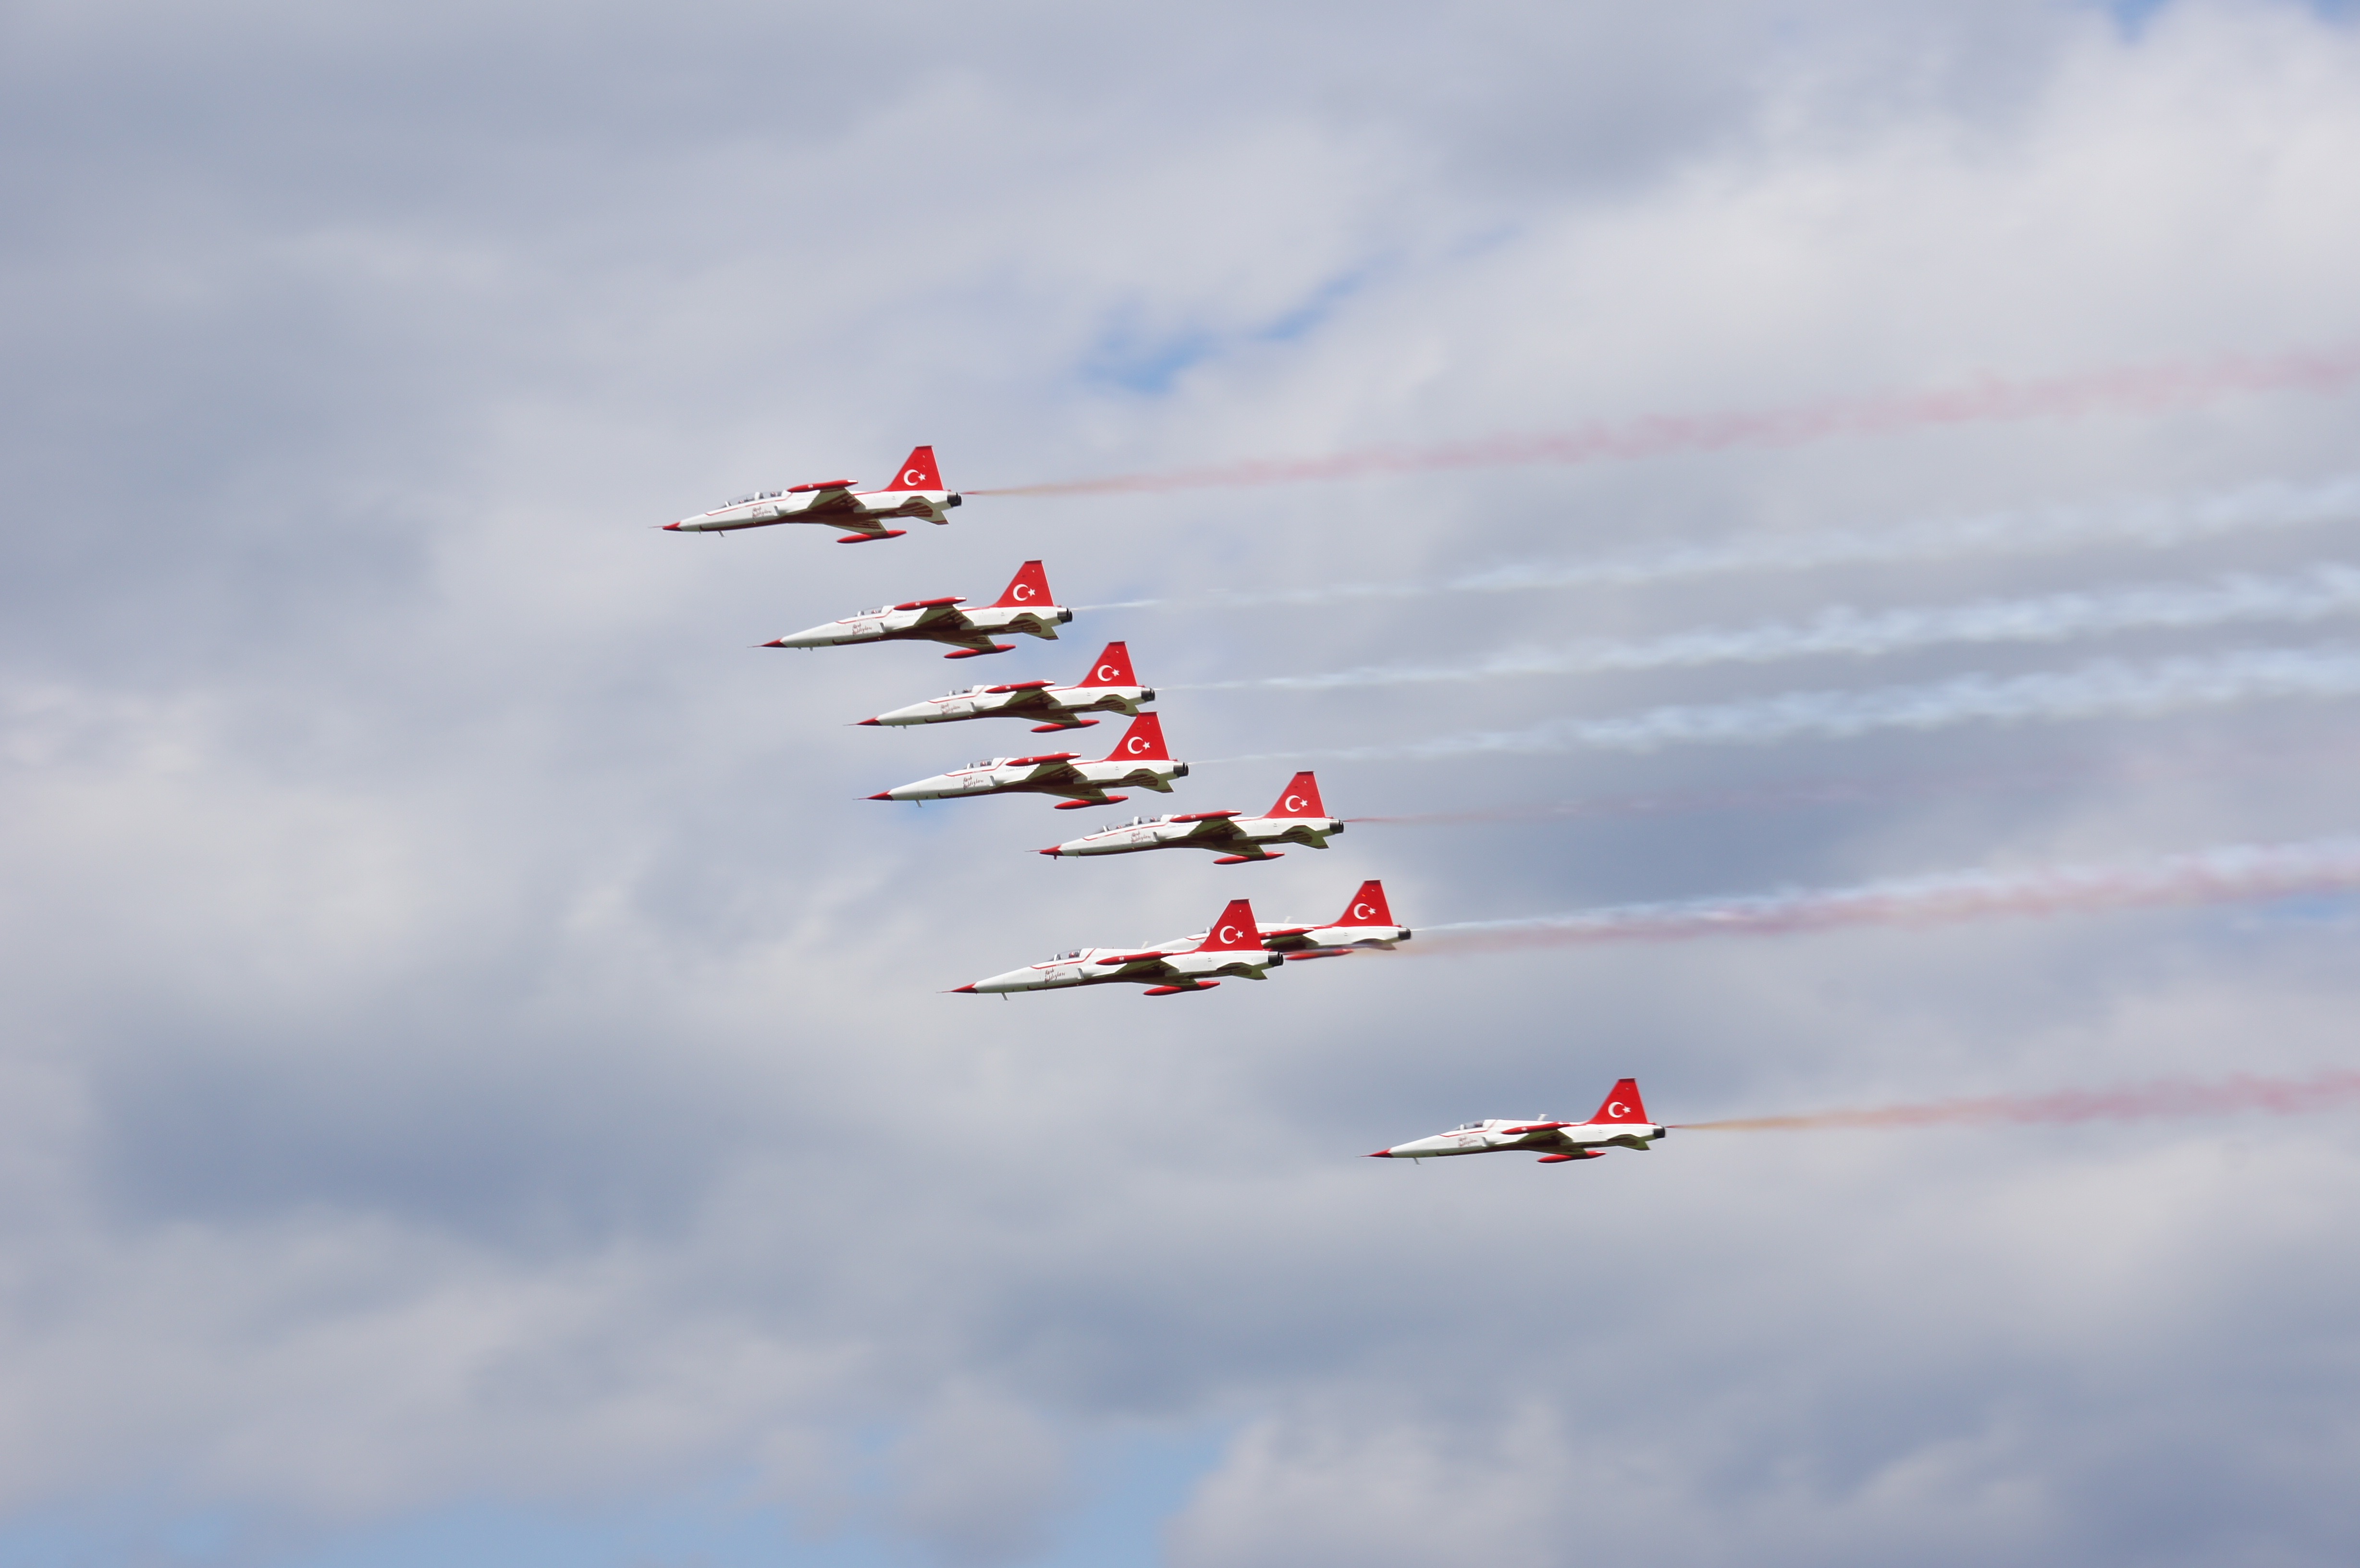
wing, fly, airplane, aircraft, formation, vehicle, airline, aviation, flight, contrail, event, airpower, takeoff, air show, air force, aerobatics, flugshow, flight staffel, monoplane, air travel, atmosphere of earth, general aviation, turkish stars